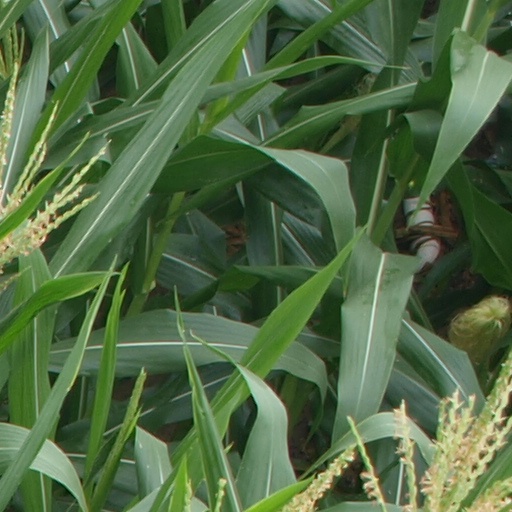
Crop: maize; corn